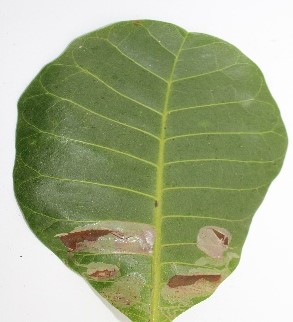
Crop: Cashew
Condition: leaf miner